Answer in natural language. Considering the relative positions, where is framed mountain landscape photo with respect to black floating bed with platform base and rectangular headboard? Choose between the following options: right or left
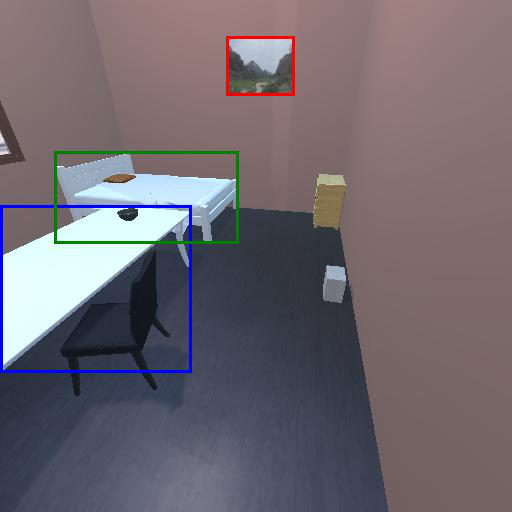
<answer>right</answer>